Sky position (RA, Dec in degrees): 227.938, 5.465
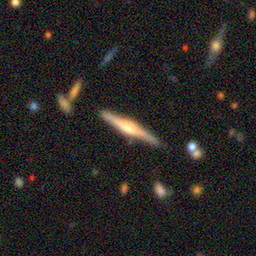
Galaxy morphology: Edge-on Galaxies with Bulge